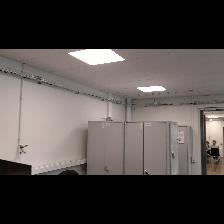
Label: NonHuman